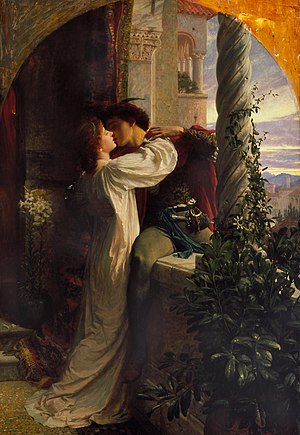
Kærlighed
Romeo og Julie oliemaleri af Frank Dicksee (1884).
Kærlighed er et komplekst begreb, men i daglig tale forstås den som en varm inderlig følelse af hengivenhed og respekt over for en anden.